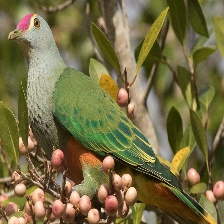
Species: SCARLET CROWNED FRUIT DOVE
Scientific name: PTILINOPUS INSULARIS